Alex Bowman

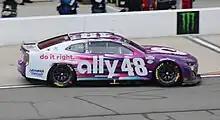
Bowman in the No. 48 at Auto Club Speedway in 2023

Prior to the Daytona 500, Bowman signed a three-year extension to remain with HMS through 2026 with his sponsor Ally Financial signing a five-year extension with HMS as well. Bowman began the 2023 season with a fifth place finish at the 2023 Daytona 500. On March 15, the No. 48 was served an L2 penalty after unapproved hood louvers were found installed on the car during pre-race inspection at Phoenix; as a result, the team was docked 100 driver and owner points and 10 playoff points. In addition, crew chief Blake Harris was suspended for four races and fined 100,000. On March 29, the National Motorsports Appeals Panel amended the penalty, upholding the fine and Harris' suspension but restoring the owner, driver, and playoff points. On April 6, the No. 48 was served an L1 penalty after alterations to the car's greenhouse were discovered during post-race inspection following the Richmond race; as a result, the team was docked 60 driver and owner points and five playoff points. In addition, interim crew chief Greg Ives was suspended for two races and fined 75,000. On April 25, Bowman suffered a back injury from an accident during a sprint car race at West Burlington, Iowa. Josh Berry, who substituted for Chase Elliott earlier in the season, was announced as the relief driver of the No. 48 while Bowman recovered. Bowman returned to Charlotte Motor Speedway for the Coca-Cola 600 and finished 12th. Also, Bowman announced that he will not race sprint cars to focus on NASCAR and said that he will have Jake Swanson to race for his sprint car team from now on. Due to the races he missed, combined with some poor finishes, Bowman failed to make the playoffs. Later that year one of his dogs, Roscoe died.